Allied leaders of World War I

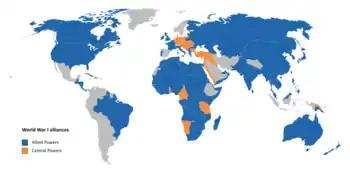
Map of the World showing the participants in World War I. Those fighting along with the Allied Powers (at one point or another) are depicted in blue, the Central Powers in orange, and neutral countries in grey.

The Allied leaders of World War I were the political and military figures that fought for or supported the Allied Powers during World War I.